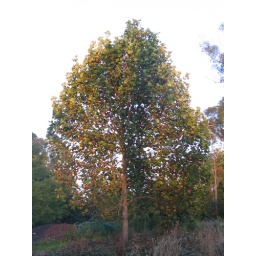
fruit tree in golden gate park